Sosnovoborsk, Krasnoyarsk Krai

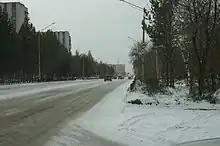
Sosnovoborsk main road

Sosnovoborsk is a town in Krasnoyarsk Krai, Russia, located on the right bank of the Yenisei River, northeast of Krasnoyarsk. Sosnovoborsk is the quickest growing town in Krasnoyarsk region and is a part of Krasnoyarsk metro area.